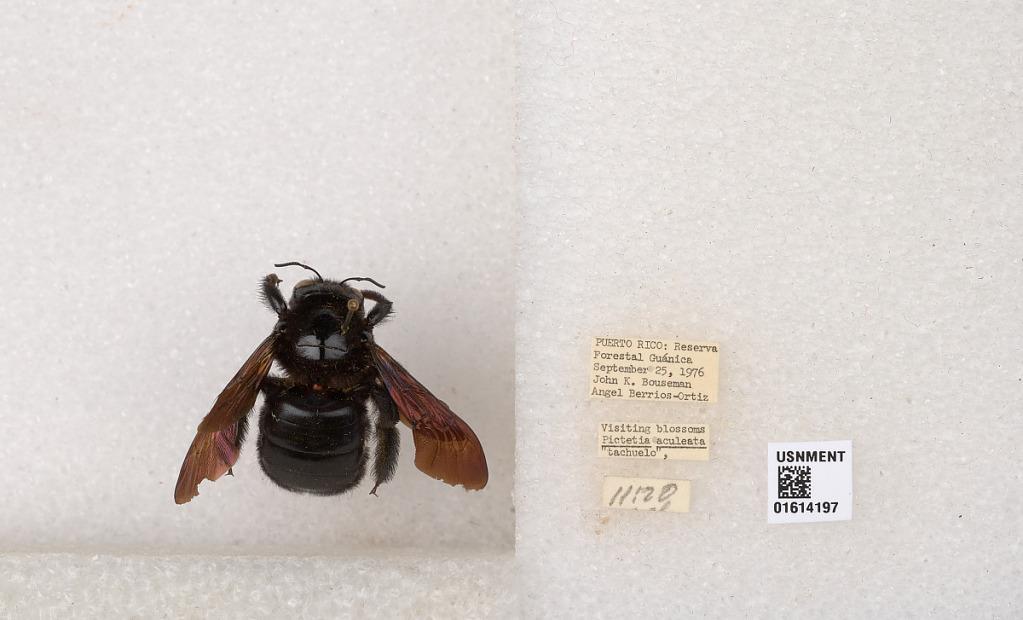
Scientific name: Xylocopa (Neoxylocopa) mordax Smith
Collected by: C. Blickenstaff & C. Blickenstaff
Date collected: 1976-9-25
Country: Puerto Rico
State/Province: Yauco
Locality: Reserva Forestal Guanica